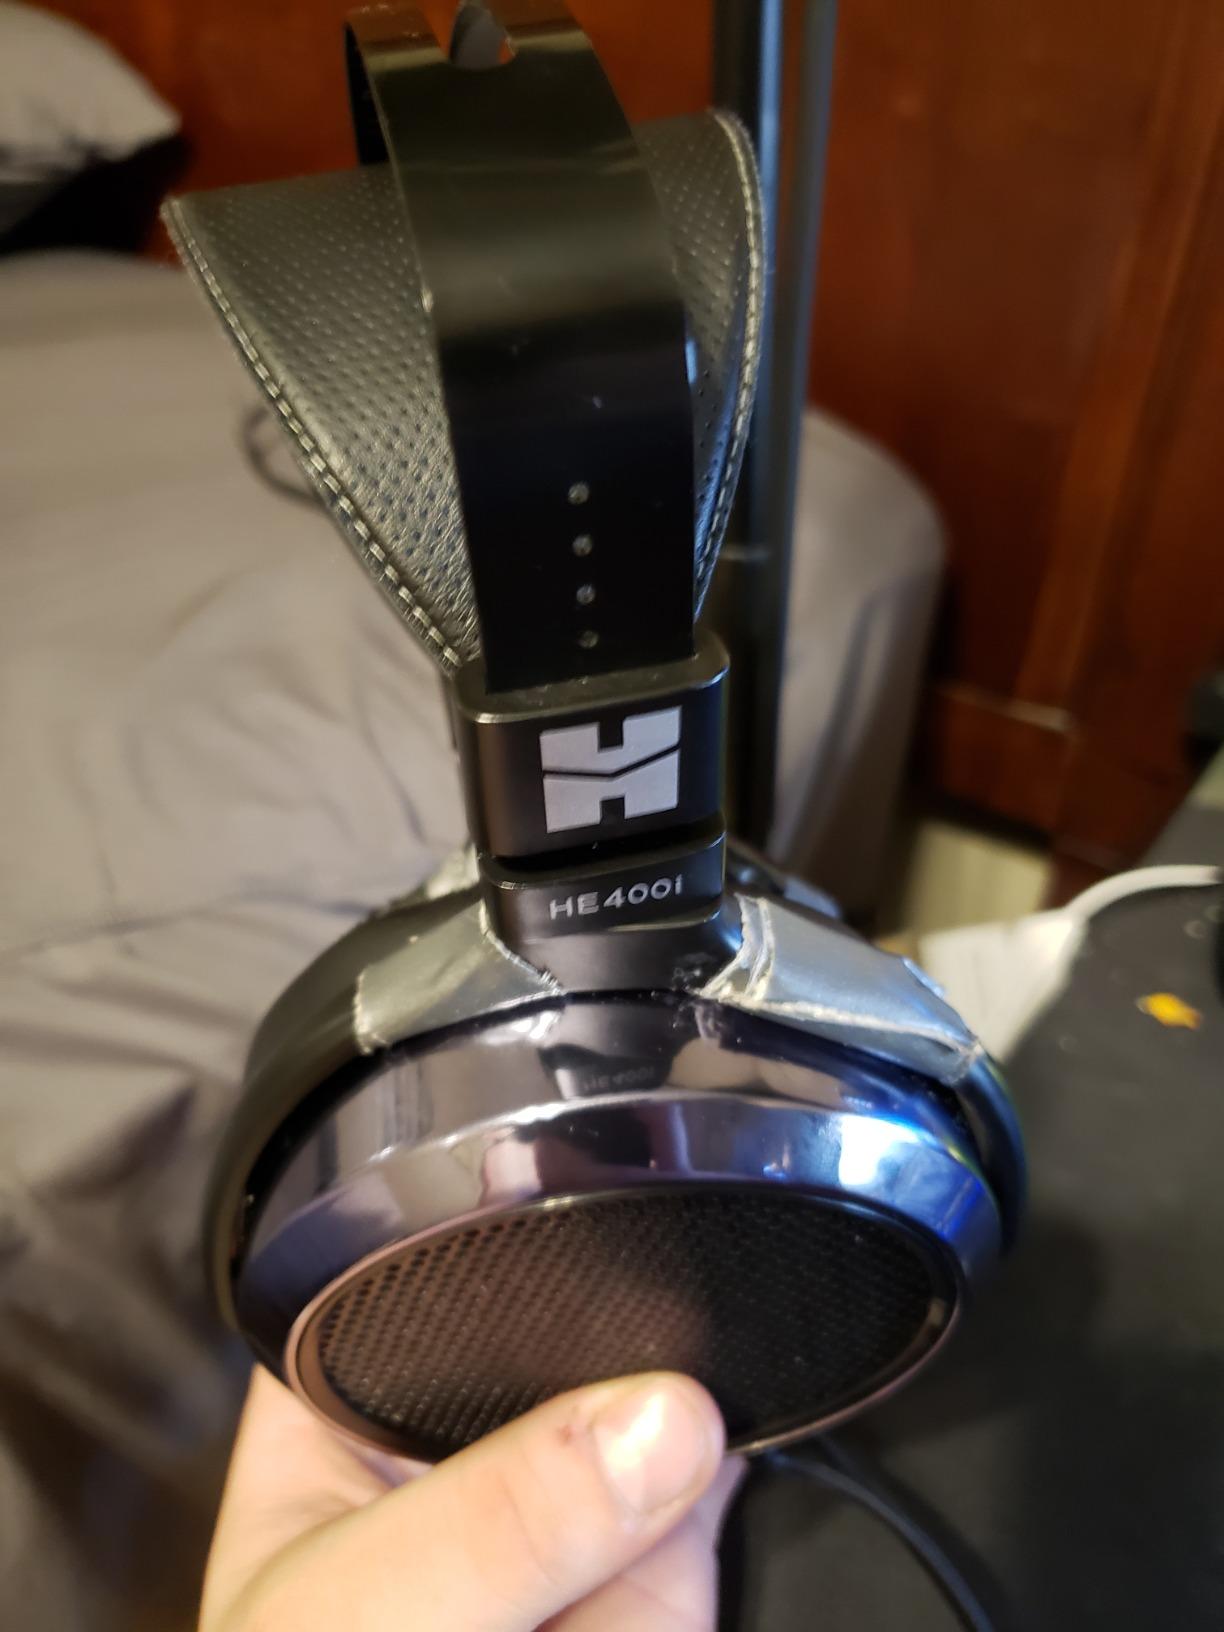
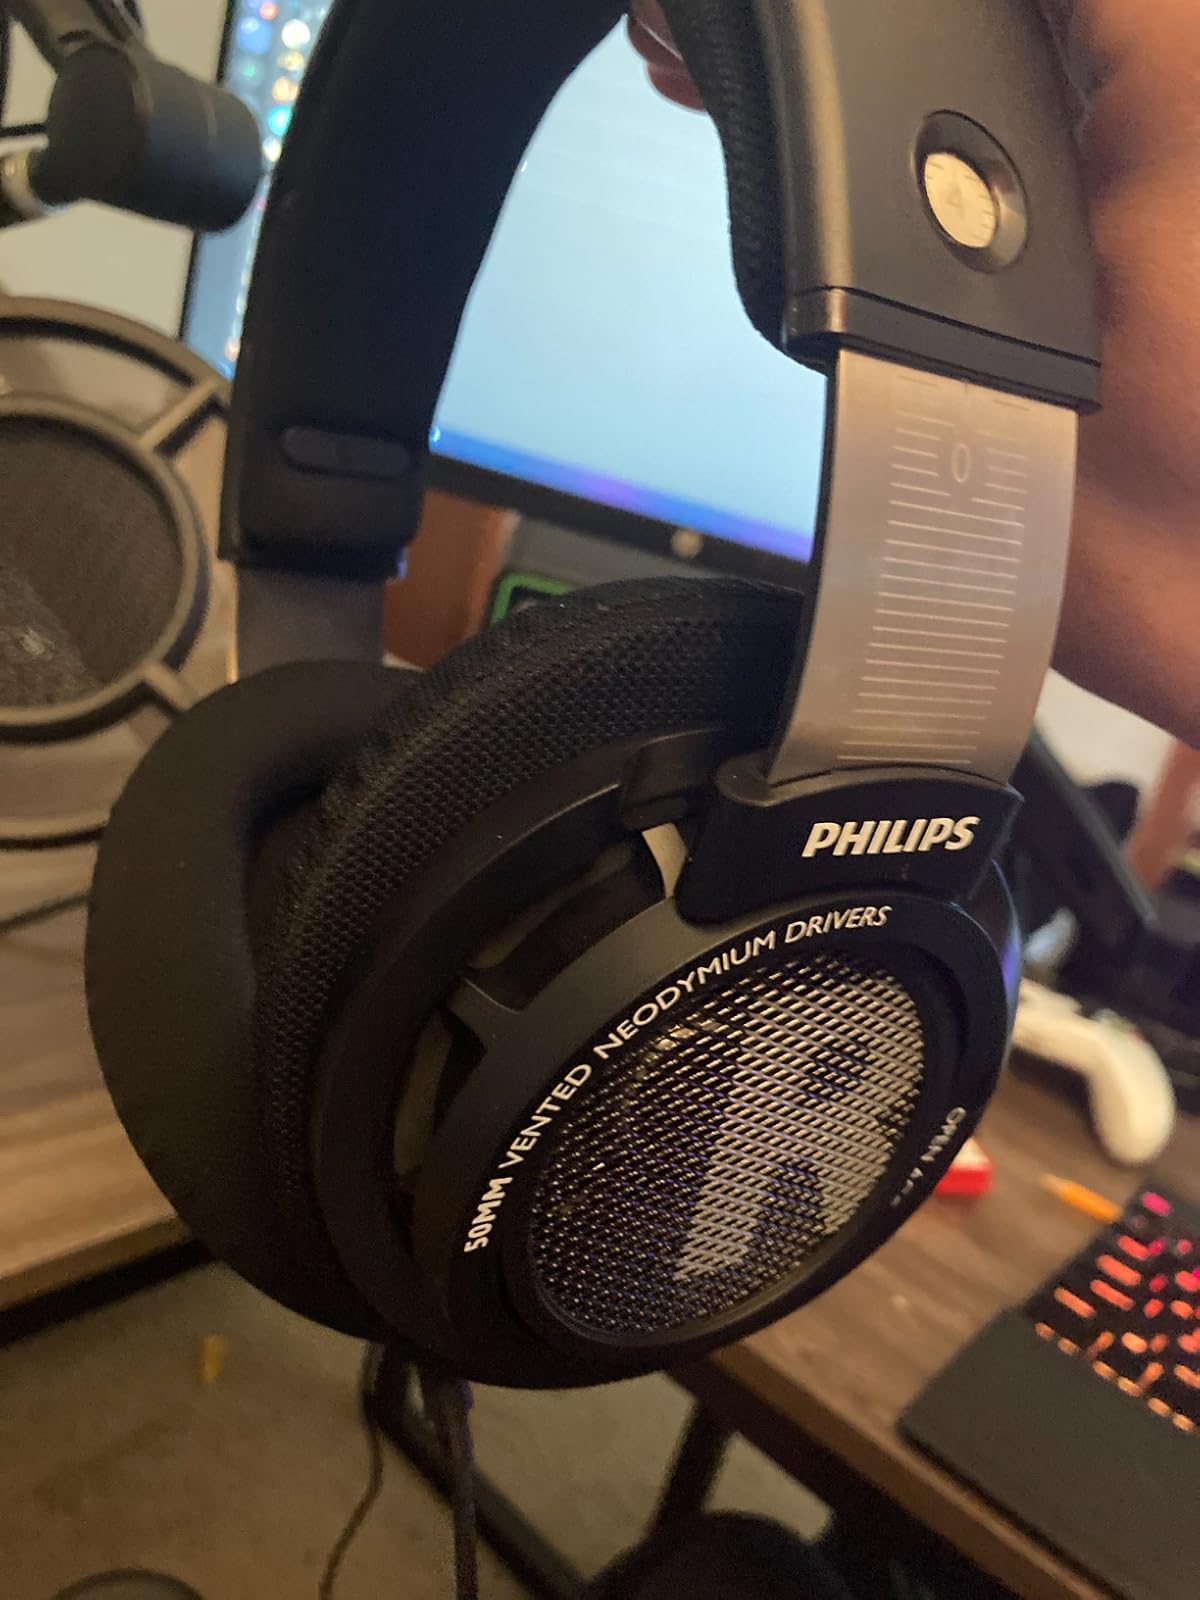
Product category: headphones
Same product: no